WSAG

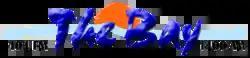
Previous logo

WSAM and WSAG are simulcast around the clock, except for some popular weekend polka shows on WSAM which are a holdover from the now-defunct adult standards format. Like most other adult contemporary music stations, The Bay switches to a format of continuous Christmas music during the months of November and December, competing with crosstown adult contemporary formatted WHNN for the holiday music audience.